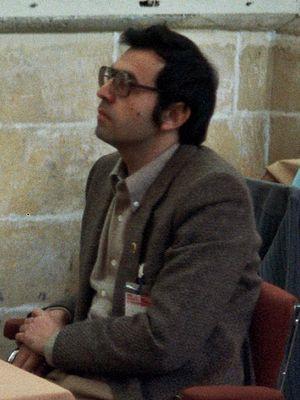
Lev Osipovitch Alburt est un grand maître international d'échecs.